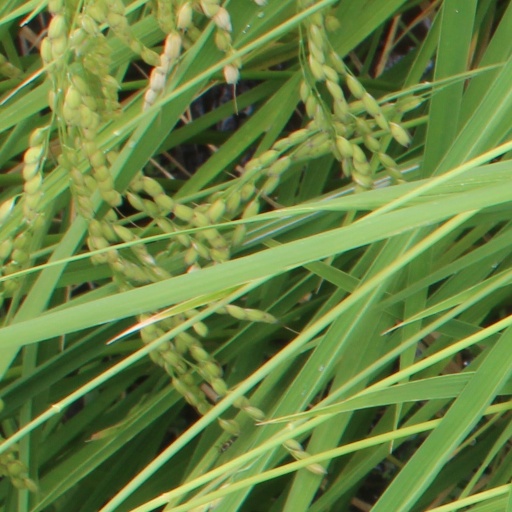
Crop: rice